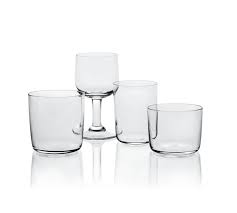
Waste category: glass